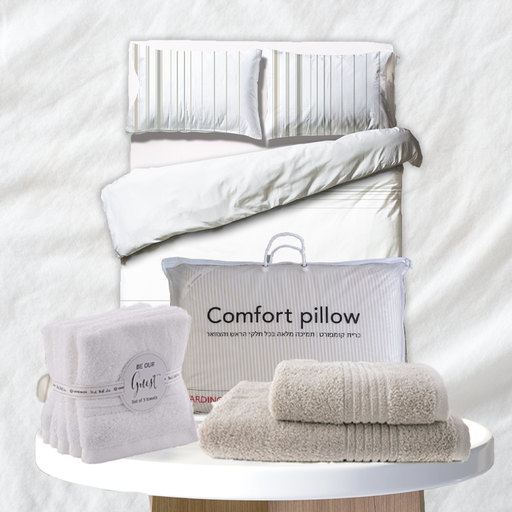
קטגוריה: כלי מטבח וטקסטיל לבית
תיאור: מארז כרית מצעים ומגבות מבית VARDINON
שווי להחלפה: ב 2,536 ₪